Misumenoides

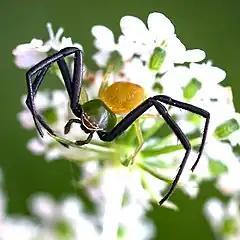
Male "Misumenoides formosipes" (whitebanded crab spider)

Misumenoides is a genus of spiders in the family Thomisidae. Spiders in this family are commonly called "crab" or "flower" spiders.